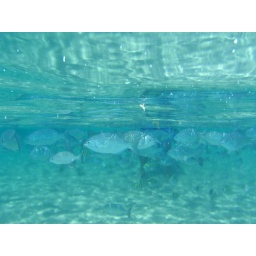
Some of the fish swimming around the beach area. It was amazing to have these huge schools swimming all around you.